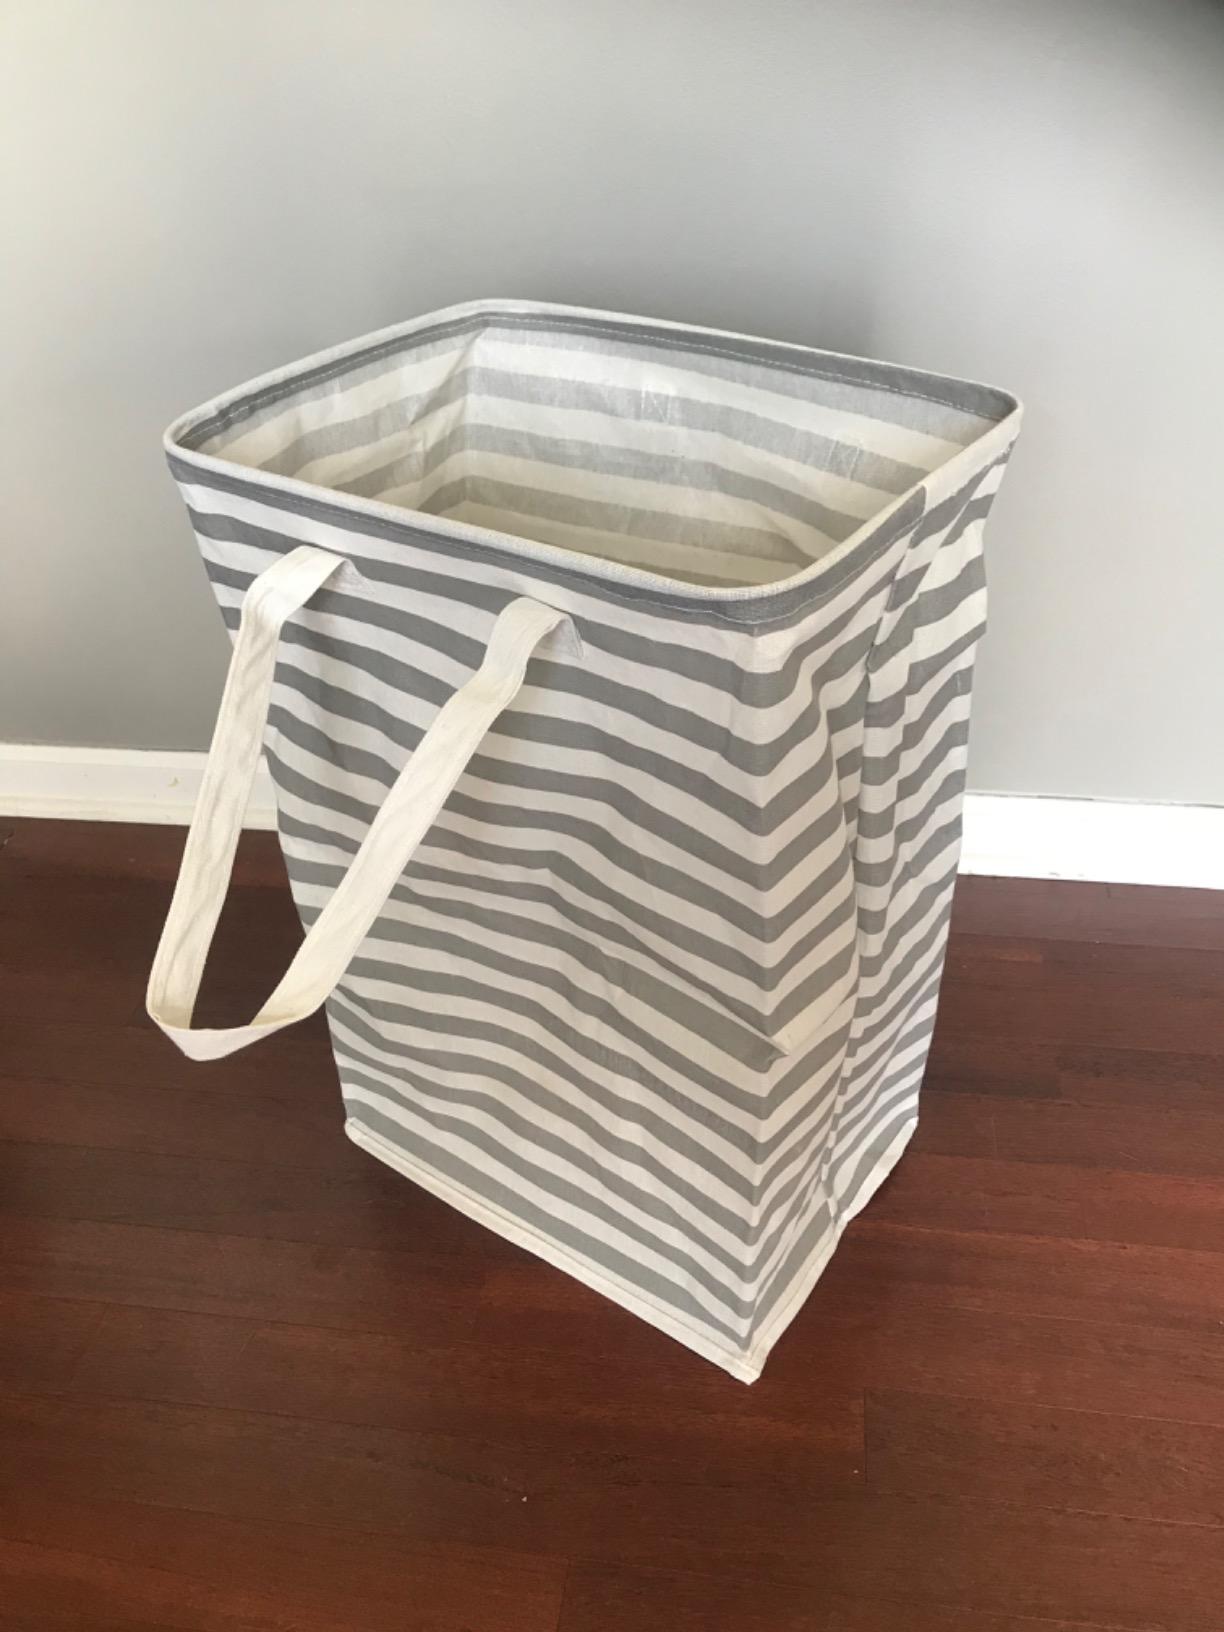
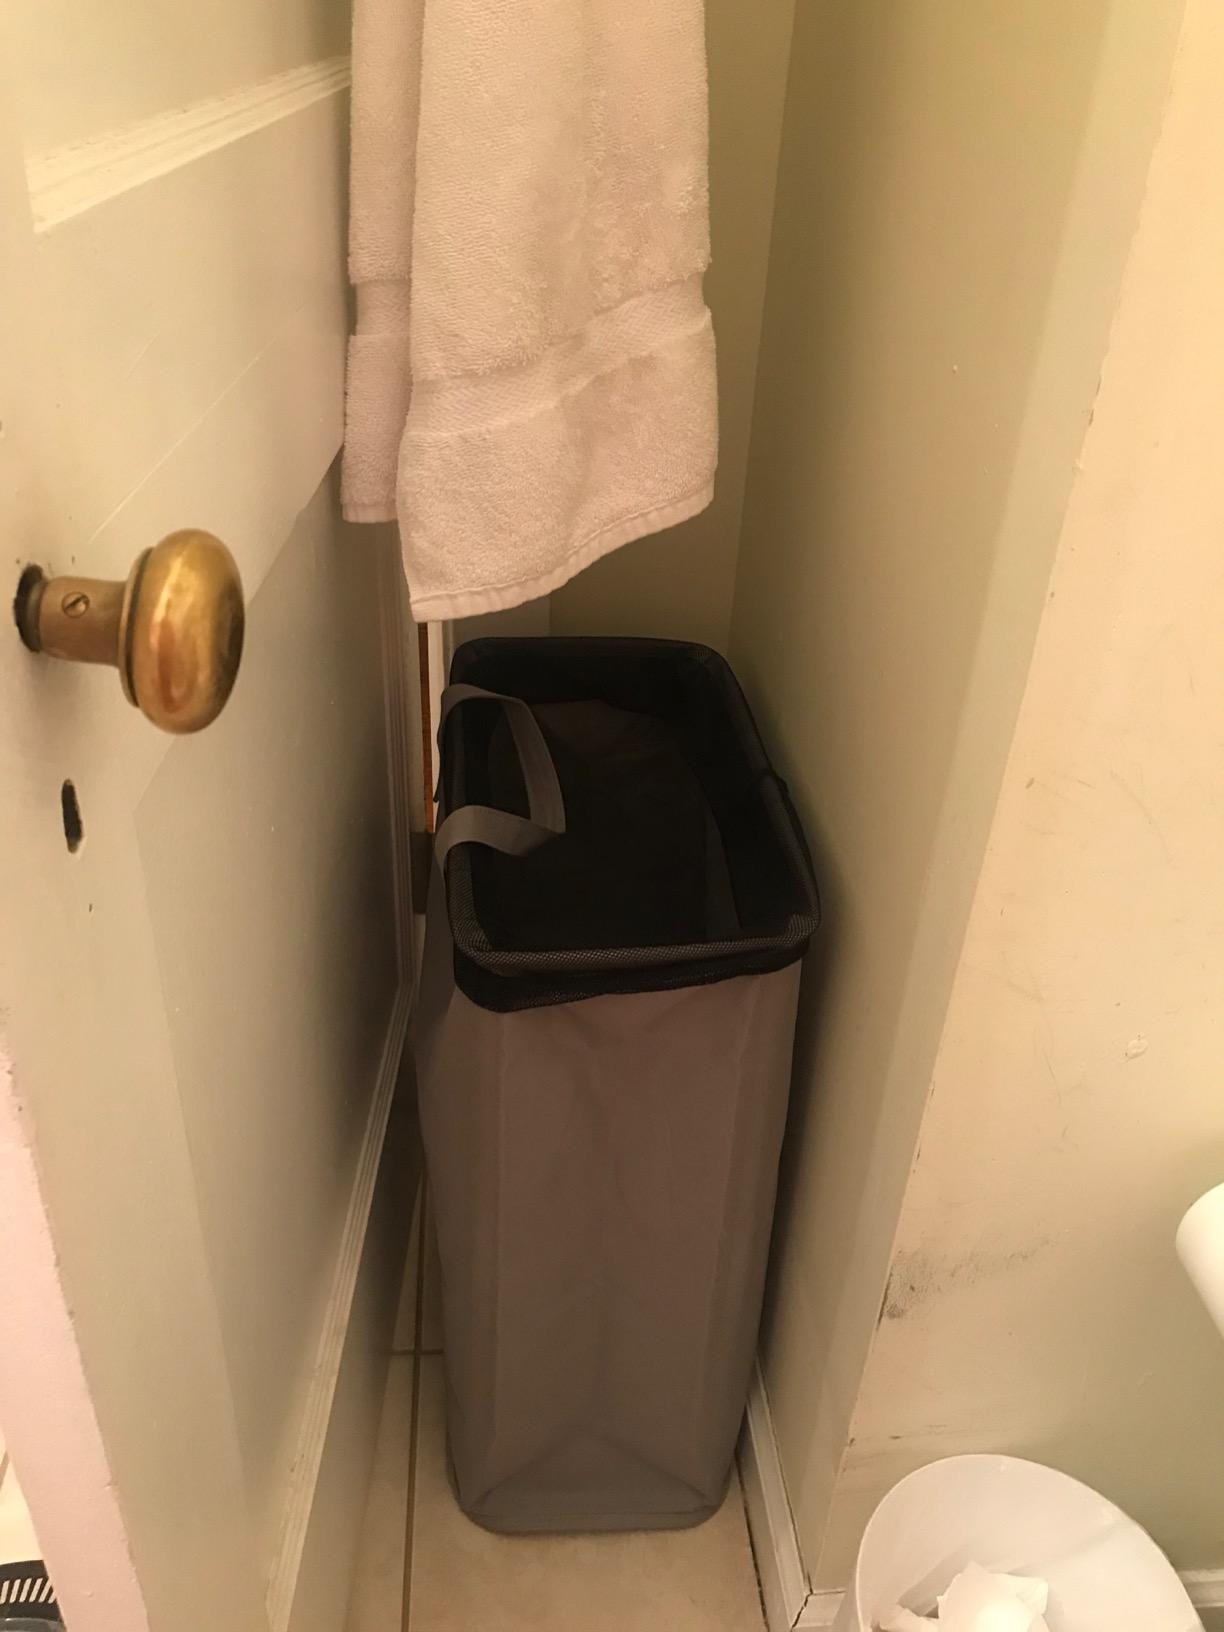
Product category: items_hamper
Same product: no